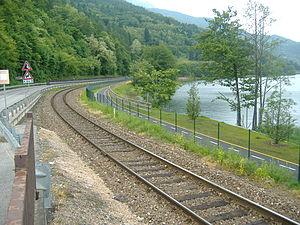
Les pistes cyclables du Trentin forment un réseau d'une longueur d'environ 400 kilomètres et sont réparties uniformément sur le territoire.
Le transport dans le Trentin-Haut-Adige consiste en un système d'infrastructure divisé en lignes ferroviaires, aéroportuaires, autoroutières, routières et lacustres.